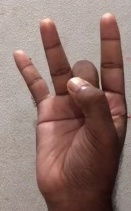
ASL sign: 8